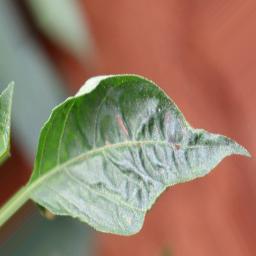
Label: mites_and_trips